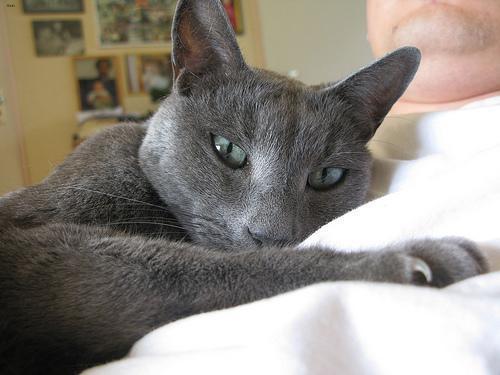
Russian Blue